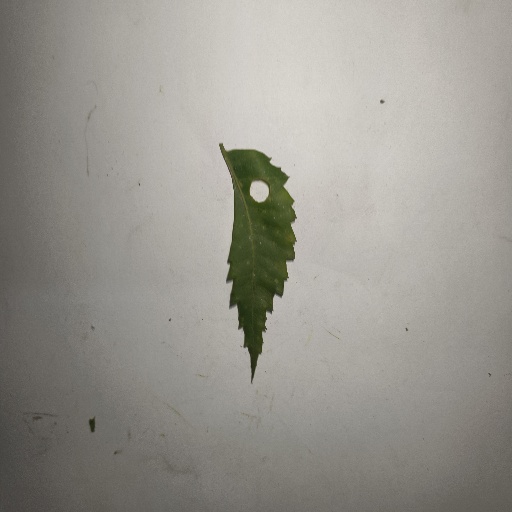
Species: Neem
Leaf condition: Shot Hole Leaf